Botev Plovdiv

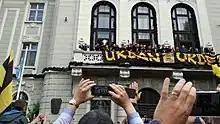
Botev Plovdiv celebrate winning the 2016–17 Bulgarian Cup, from the balcony of the city hall

On 24 May 2017, Botev Plovdiv won their 3rd Bulgarian cup title in a 2–1 win against Ludogorets Razgrad, by doing so the club secured a spot in the 2017–18 UEFA Europa League, where they met Partizani Tirana and Beitar Jerusalem, before being knocked out by Marítimo in the third qualifying round. On 9 August 2017, the club won its first Bulgarian Supercup title, beating Ludogorets Razgrad 5–4 on penalties, following a 1–1 draw in regular time. In June 2021, the establishment of a reserve team, Botev Plovdiv II, was announced. In July 2021, the club was acquired by former Reading Football Club owner Anton Zingarevich. The club won the 2024 Bulgarian Cup final by beating Ludogorets to claim their fourth domestic cup.